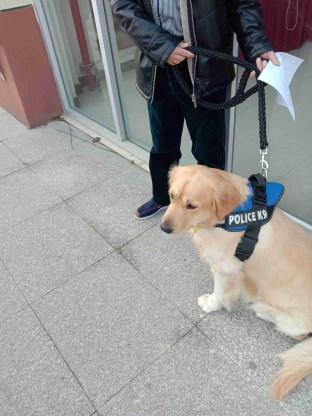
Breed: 5355-n000126-golden_retriever